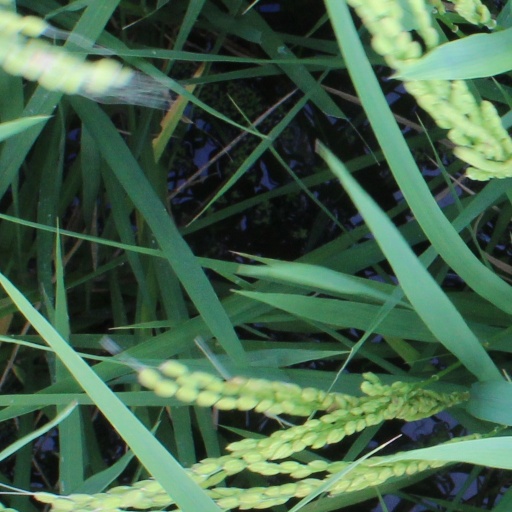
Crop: rice